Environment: real
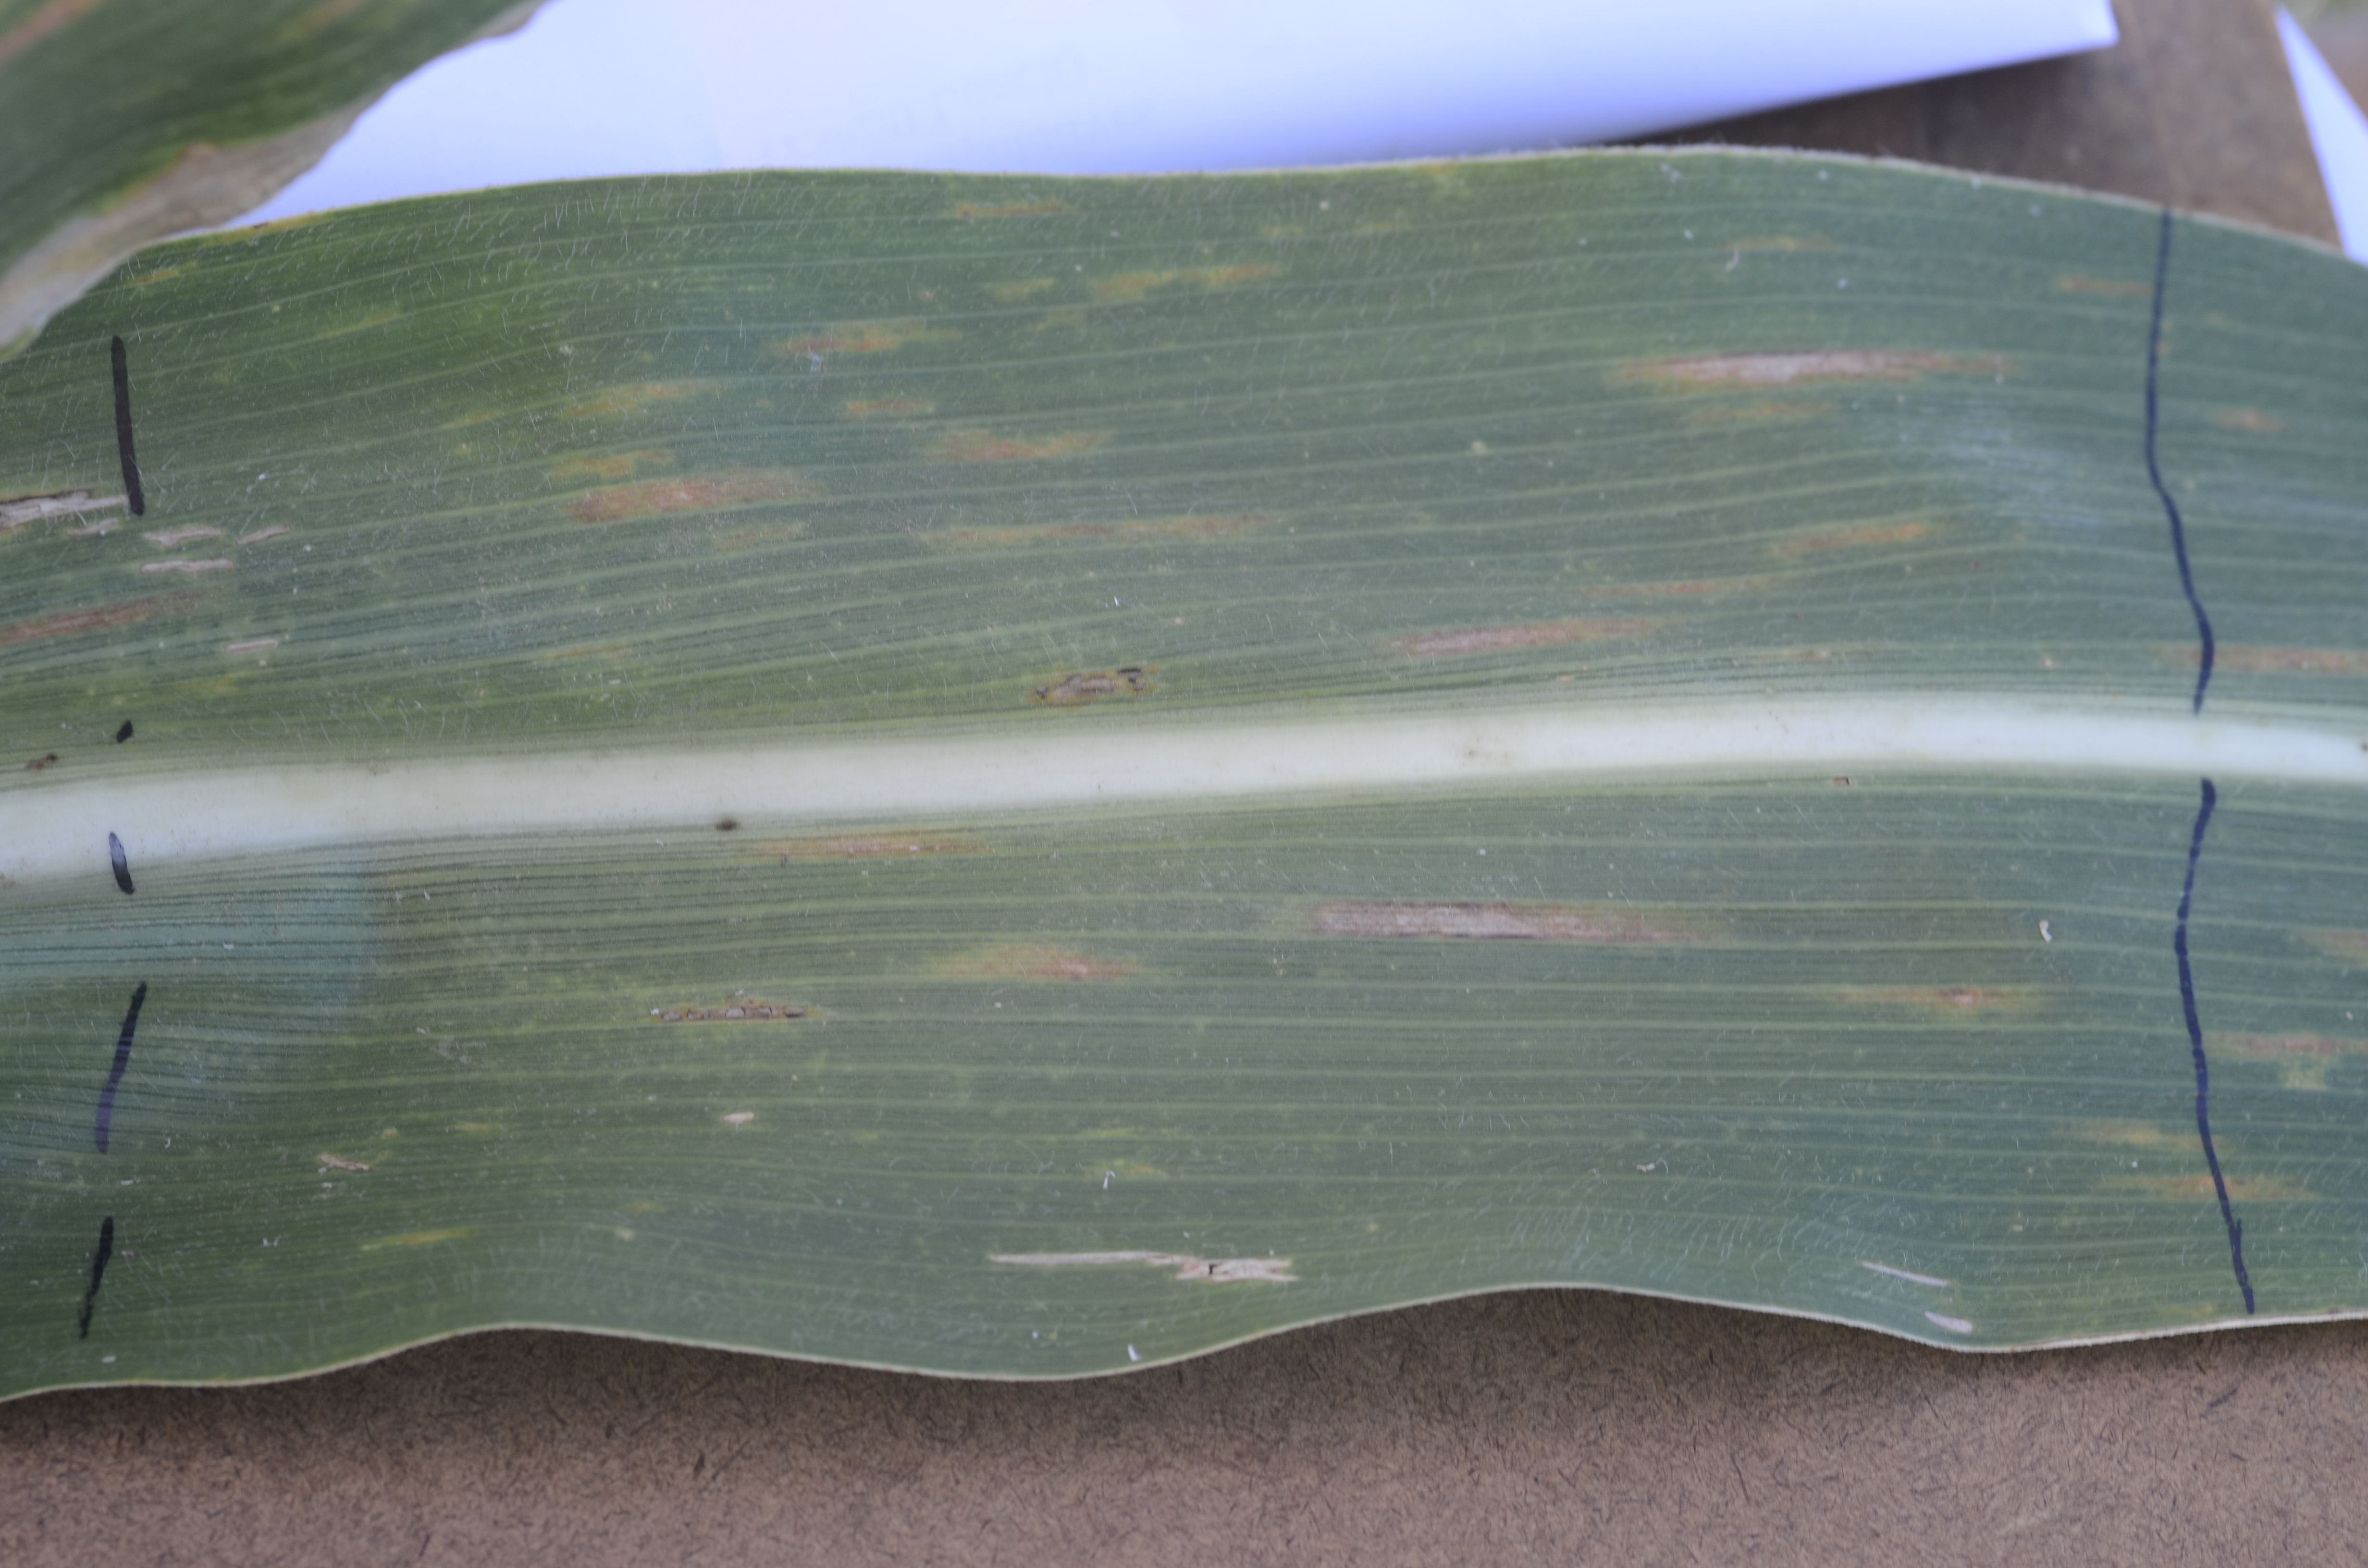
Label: gray_leaf_spot